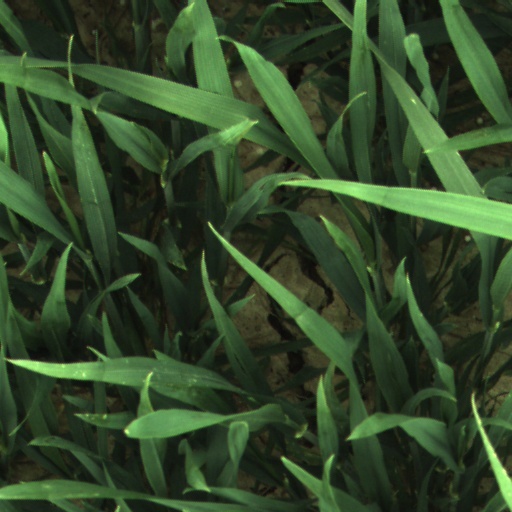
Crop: wheat